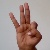
The image shows a hand gesture representing the letter 'F' in Indian Sign Language.